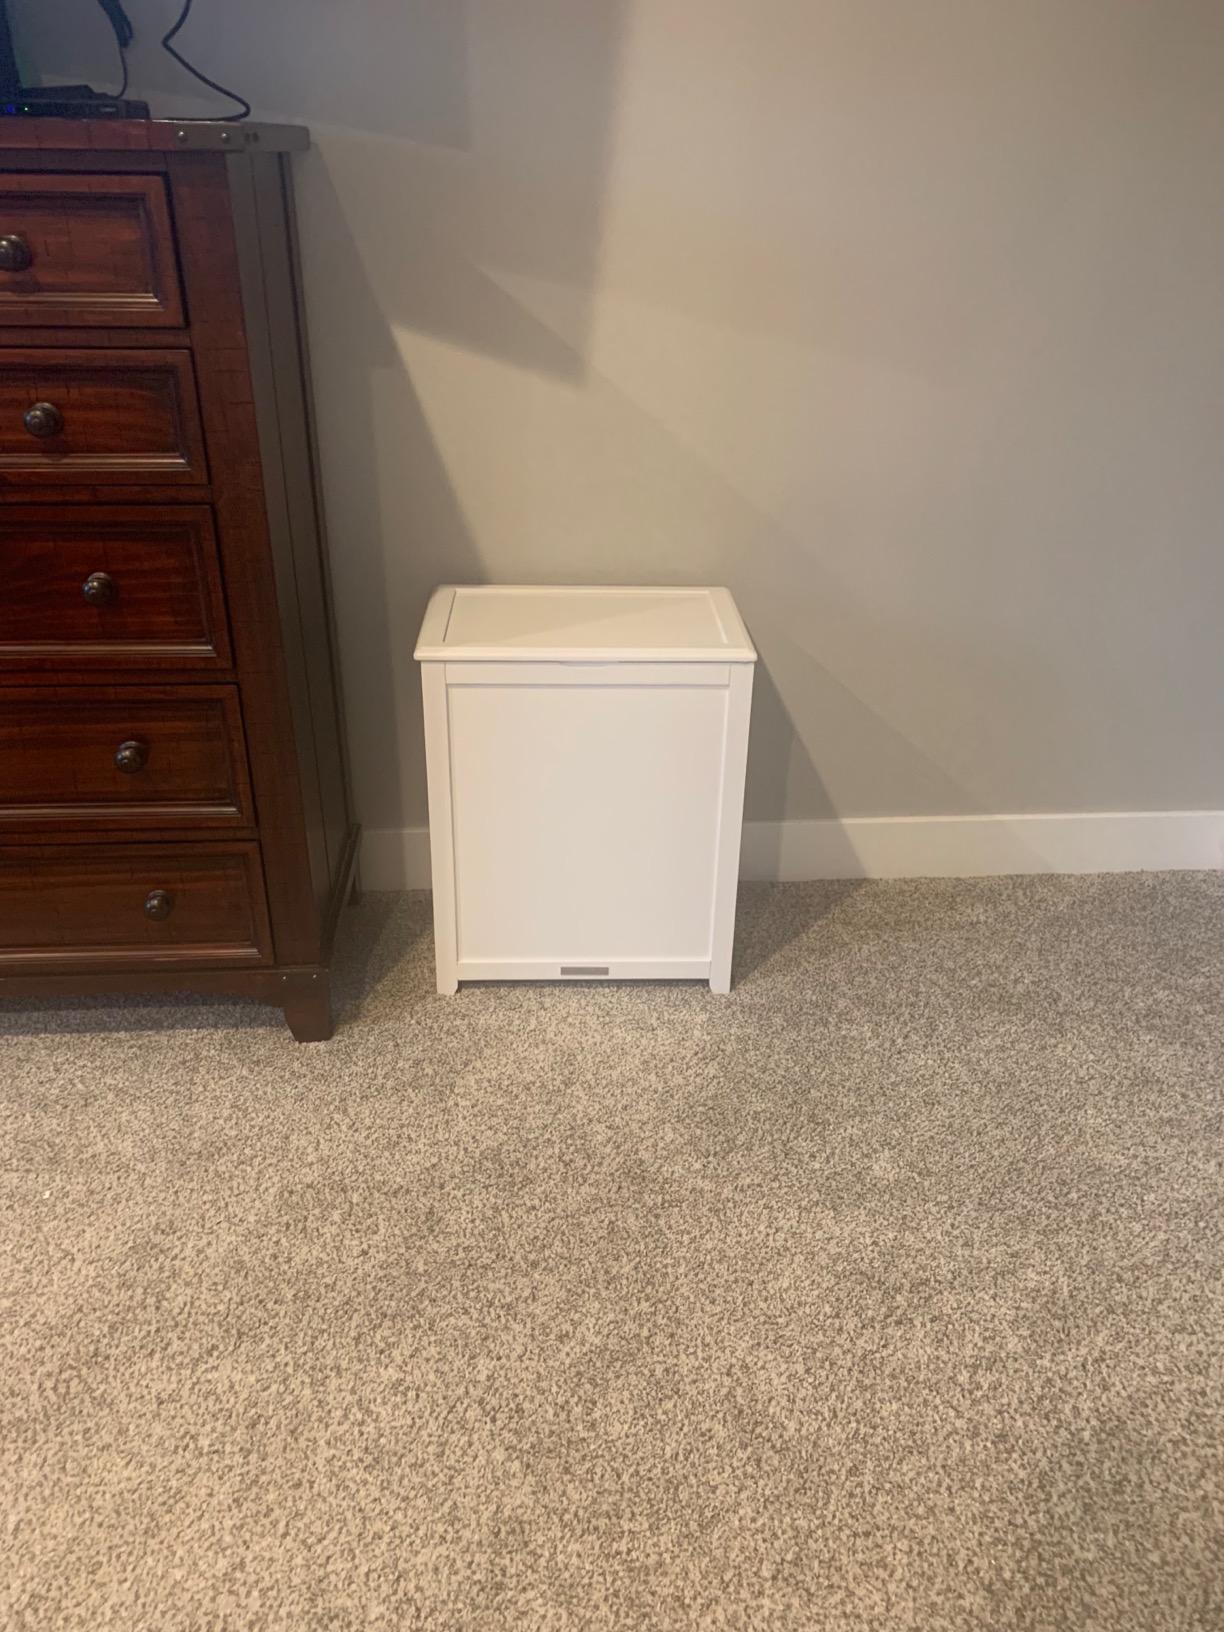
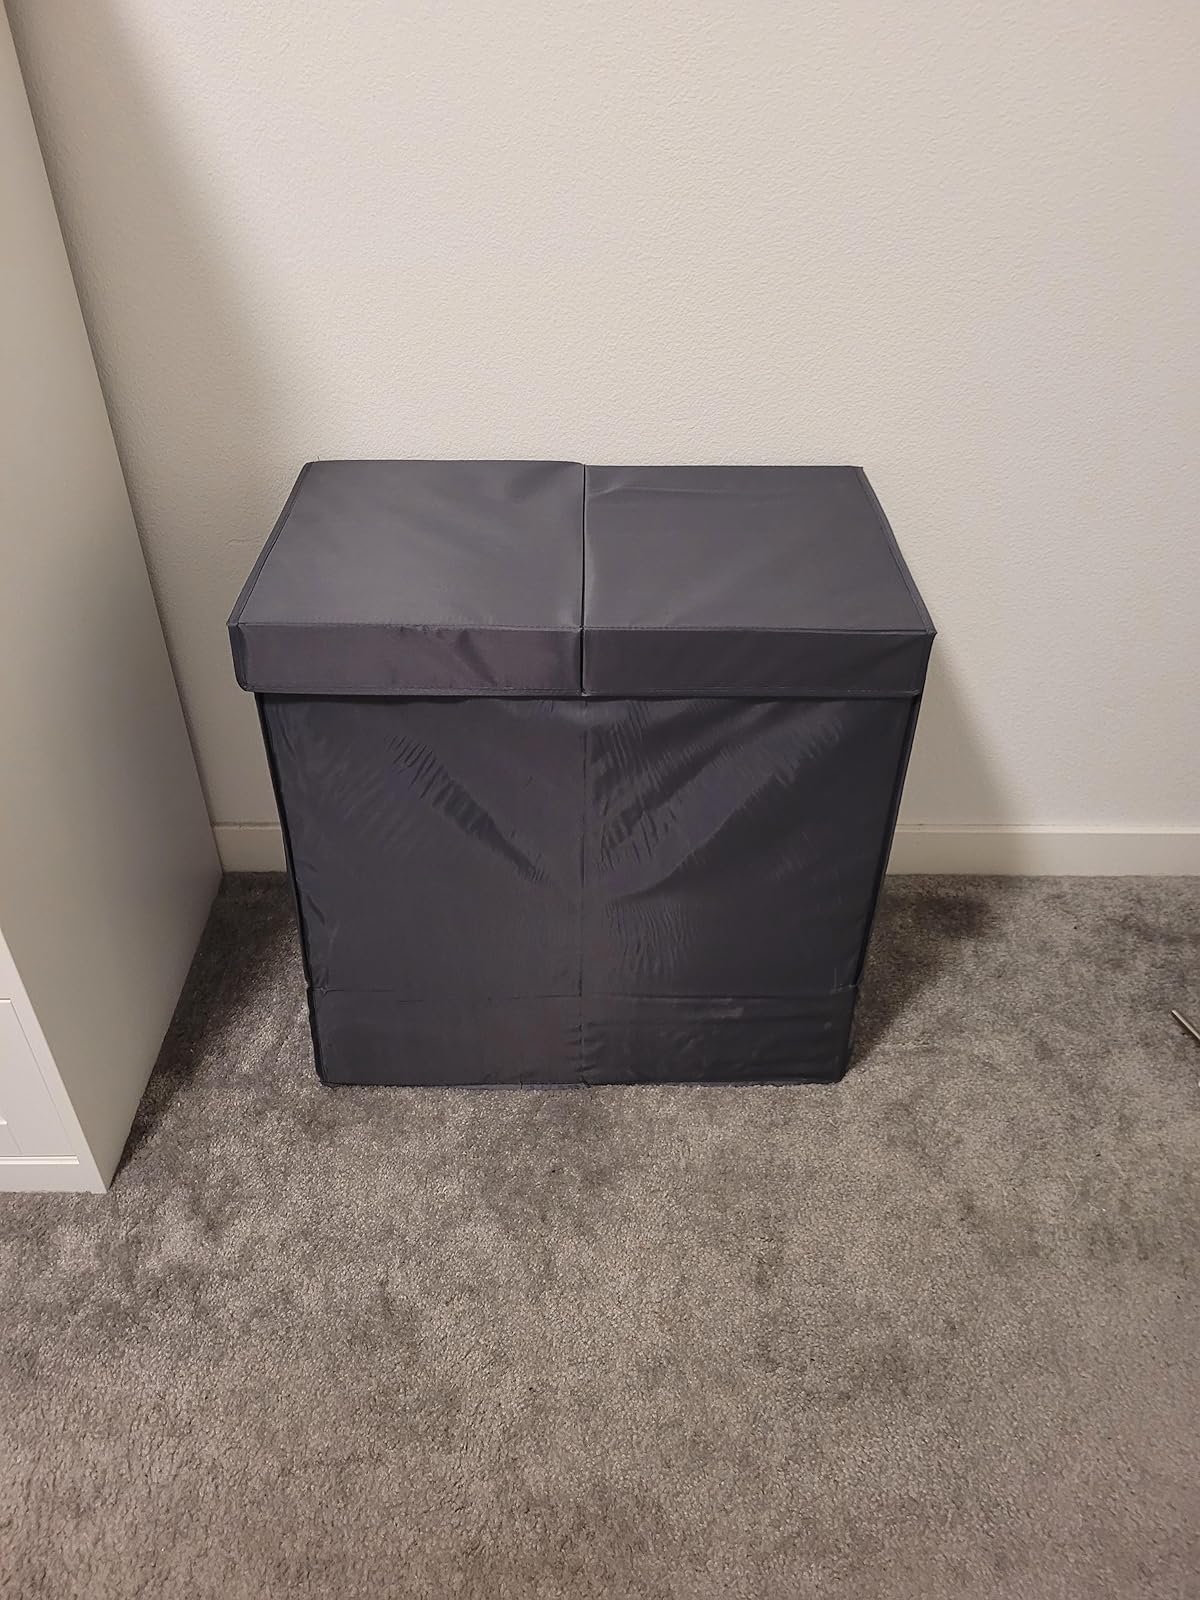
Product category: items_hamper
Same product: no